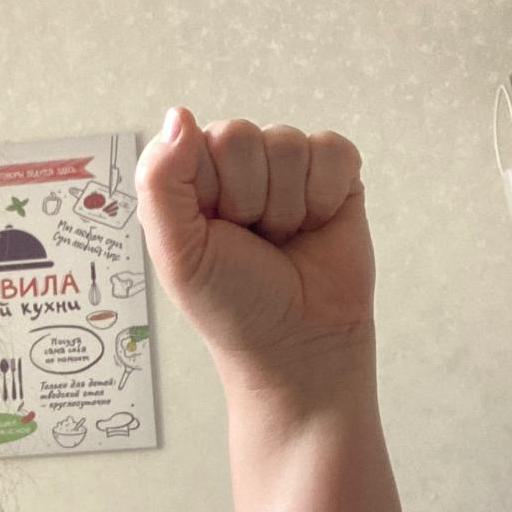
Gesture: fist